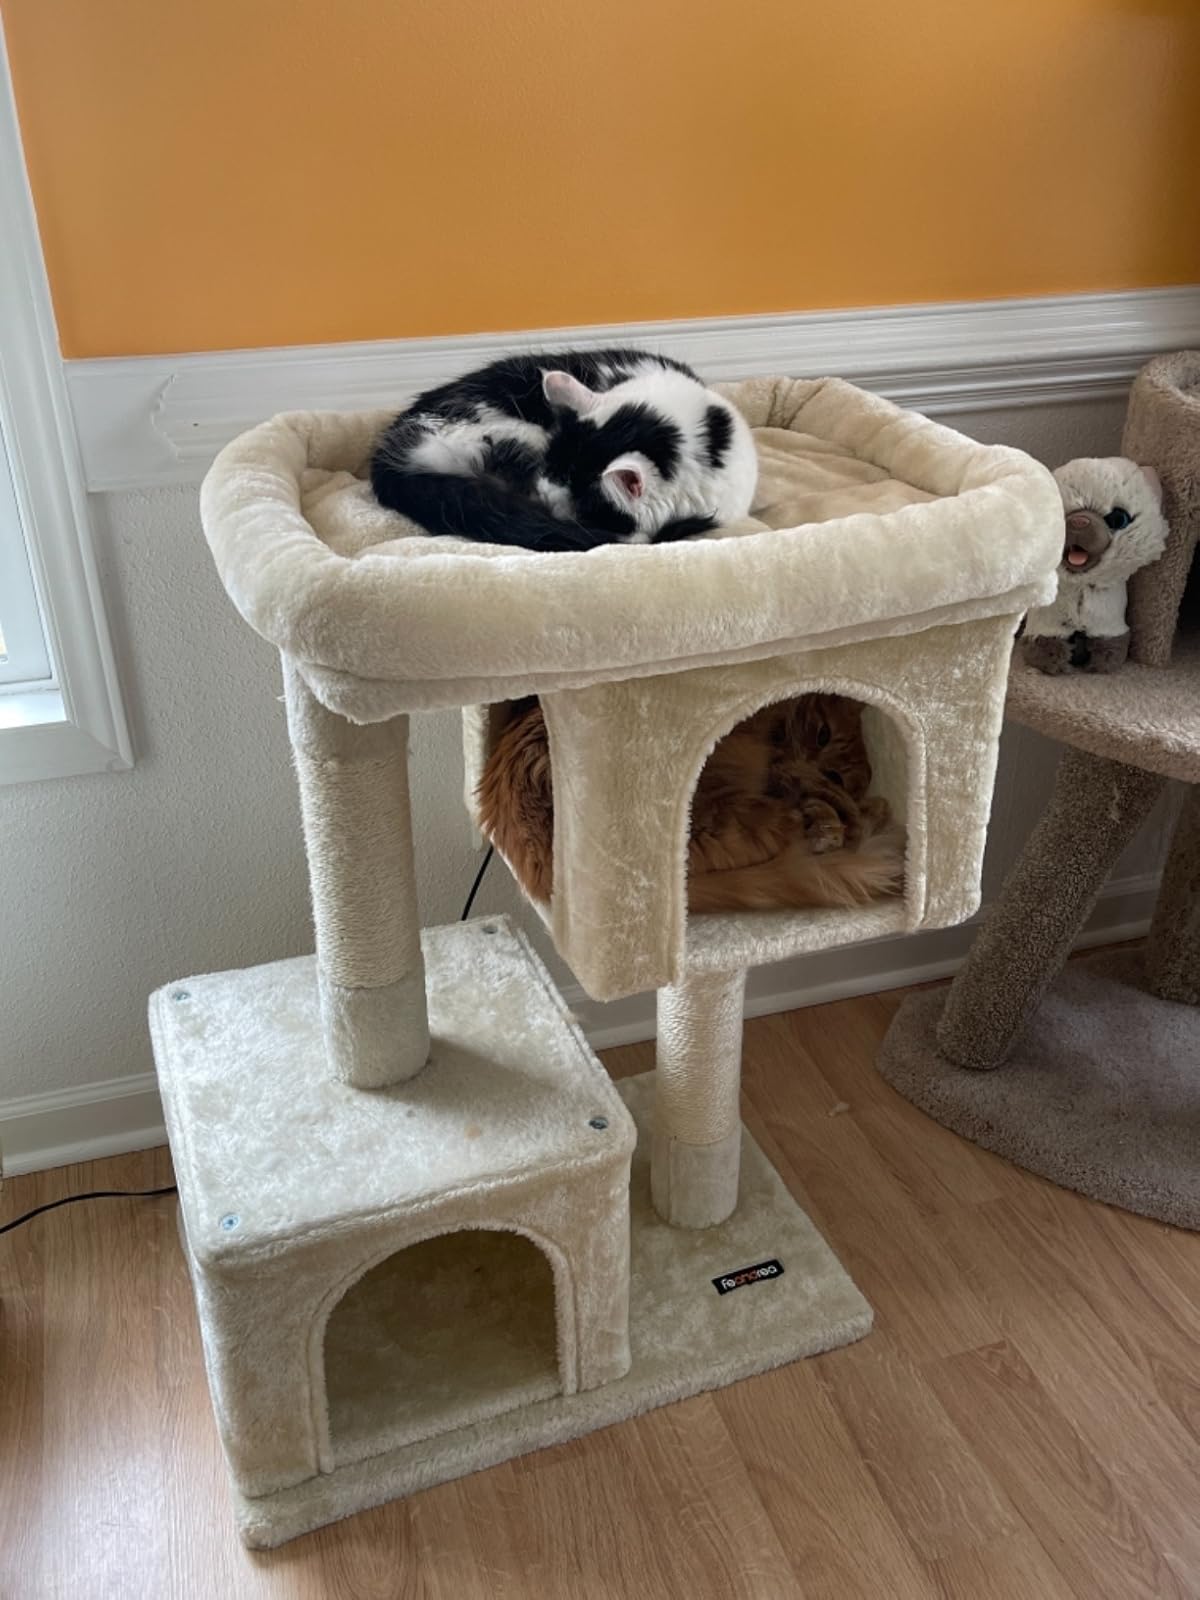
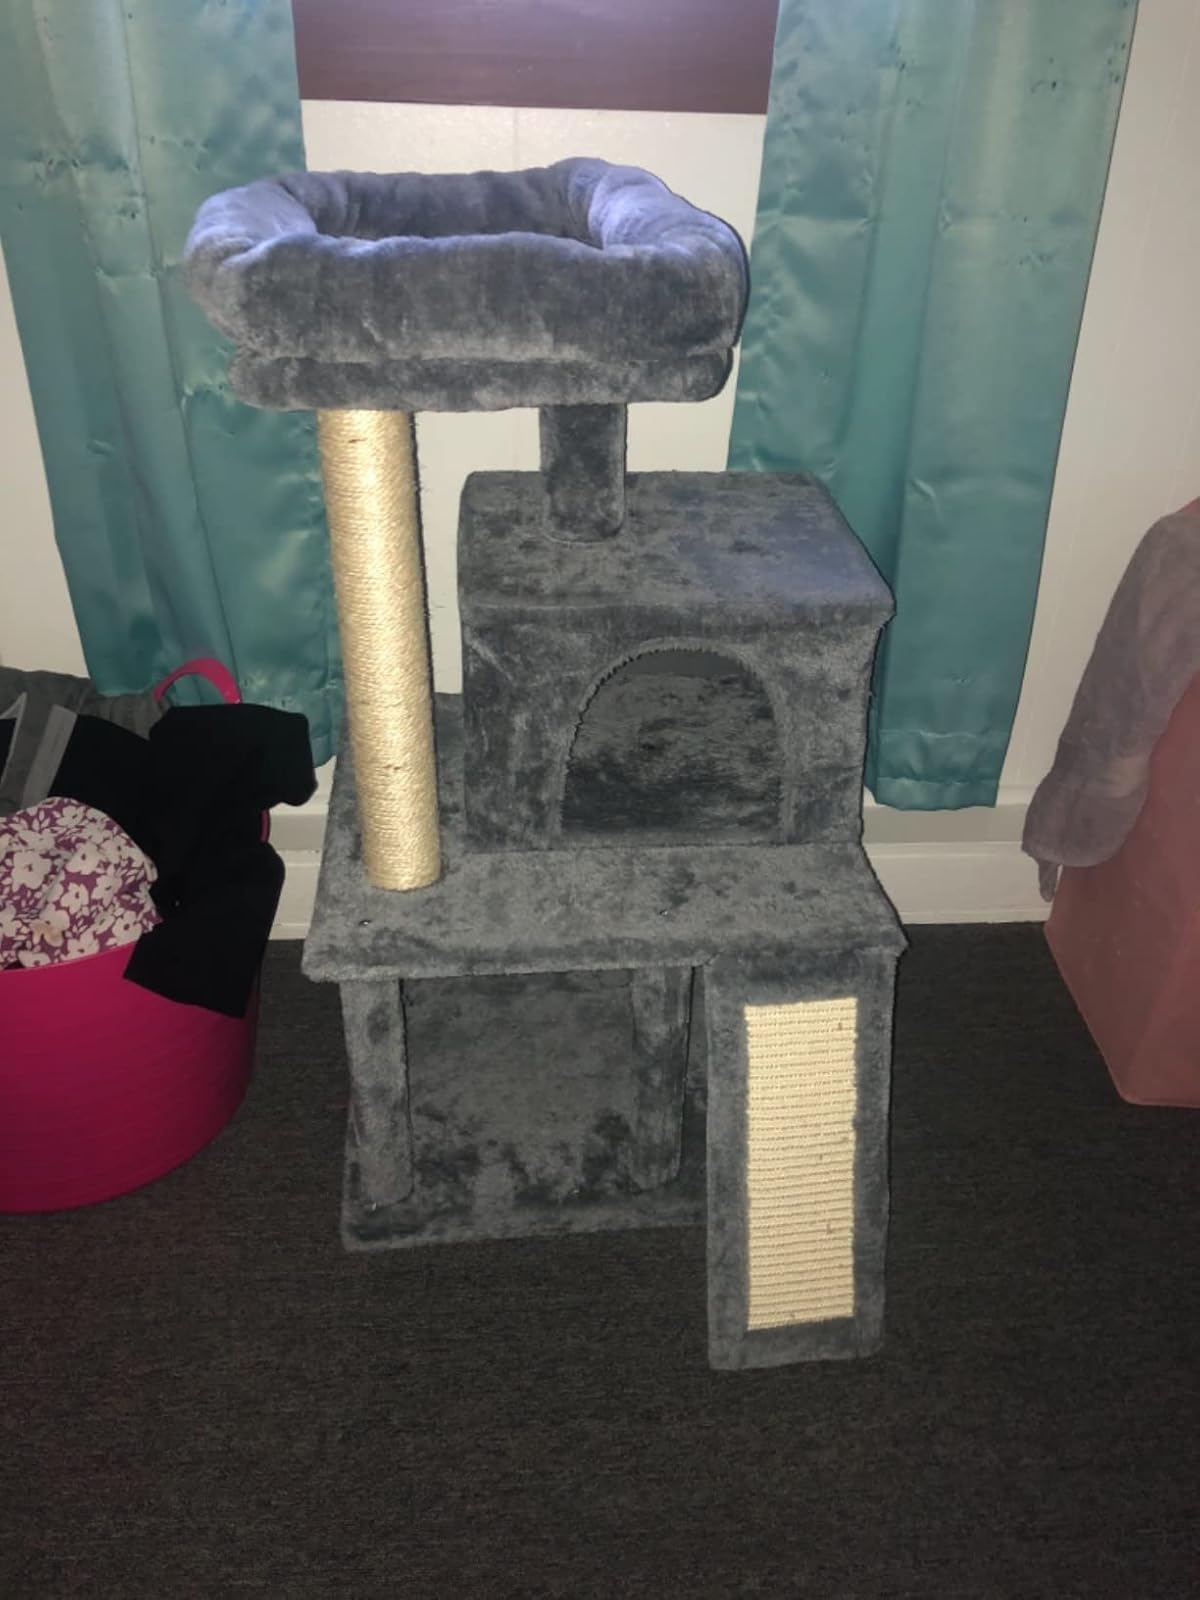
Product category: items_cat tree
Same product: no